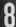
Number: 8